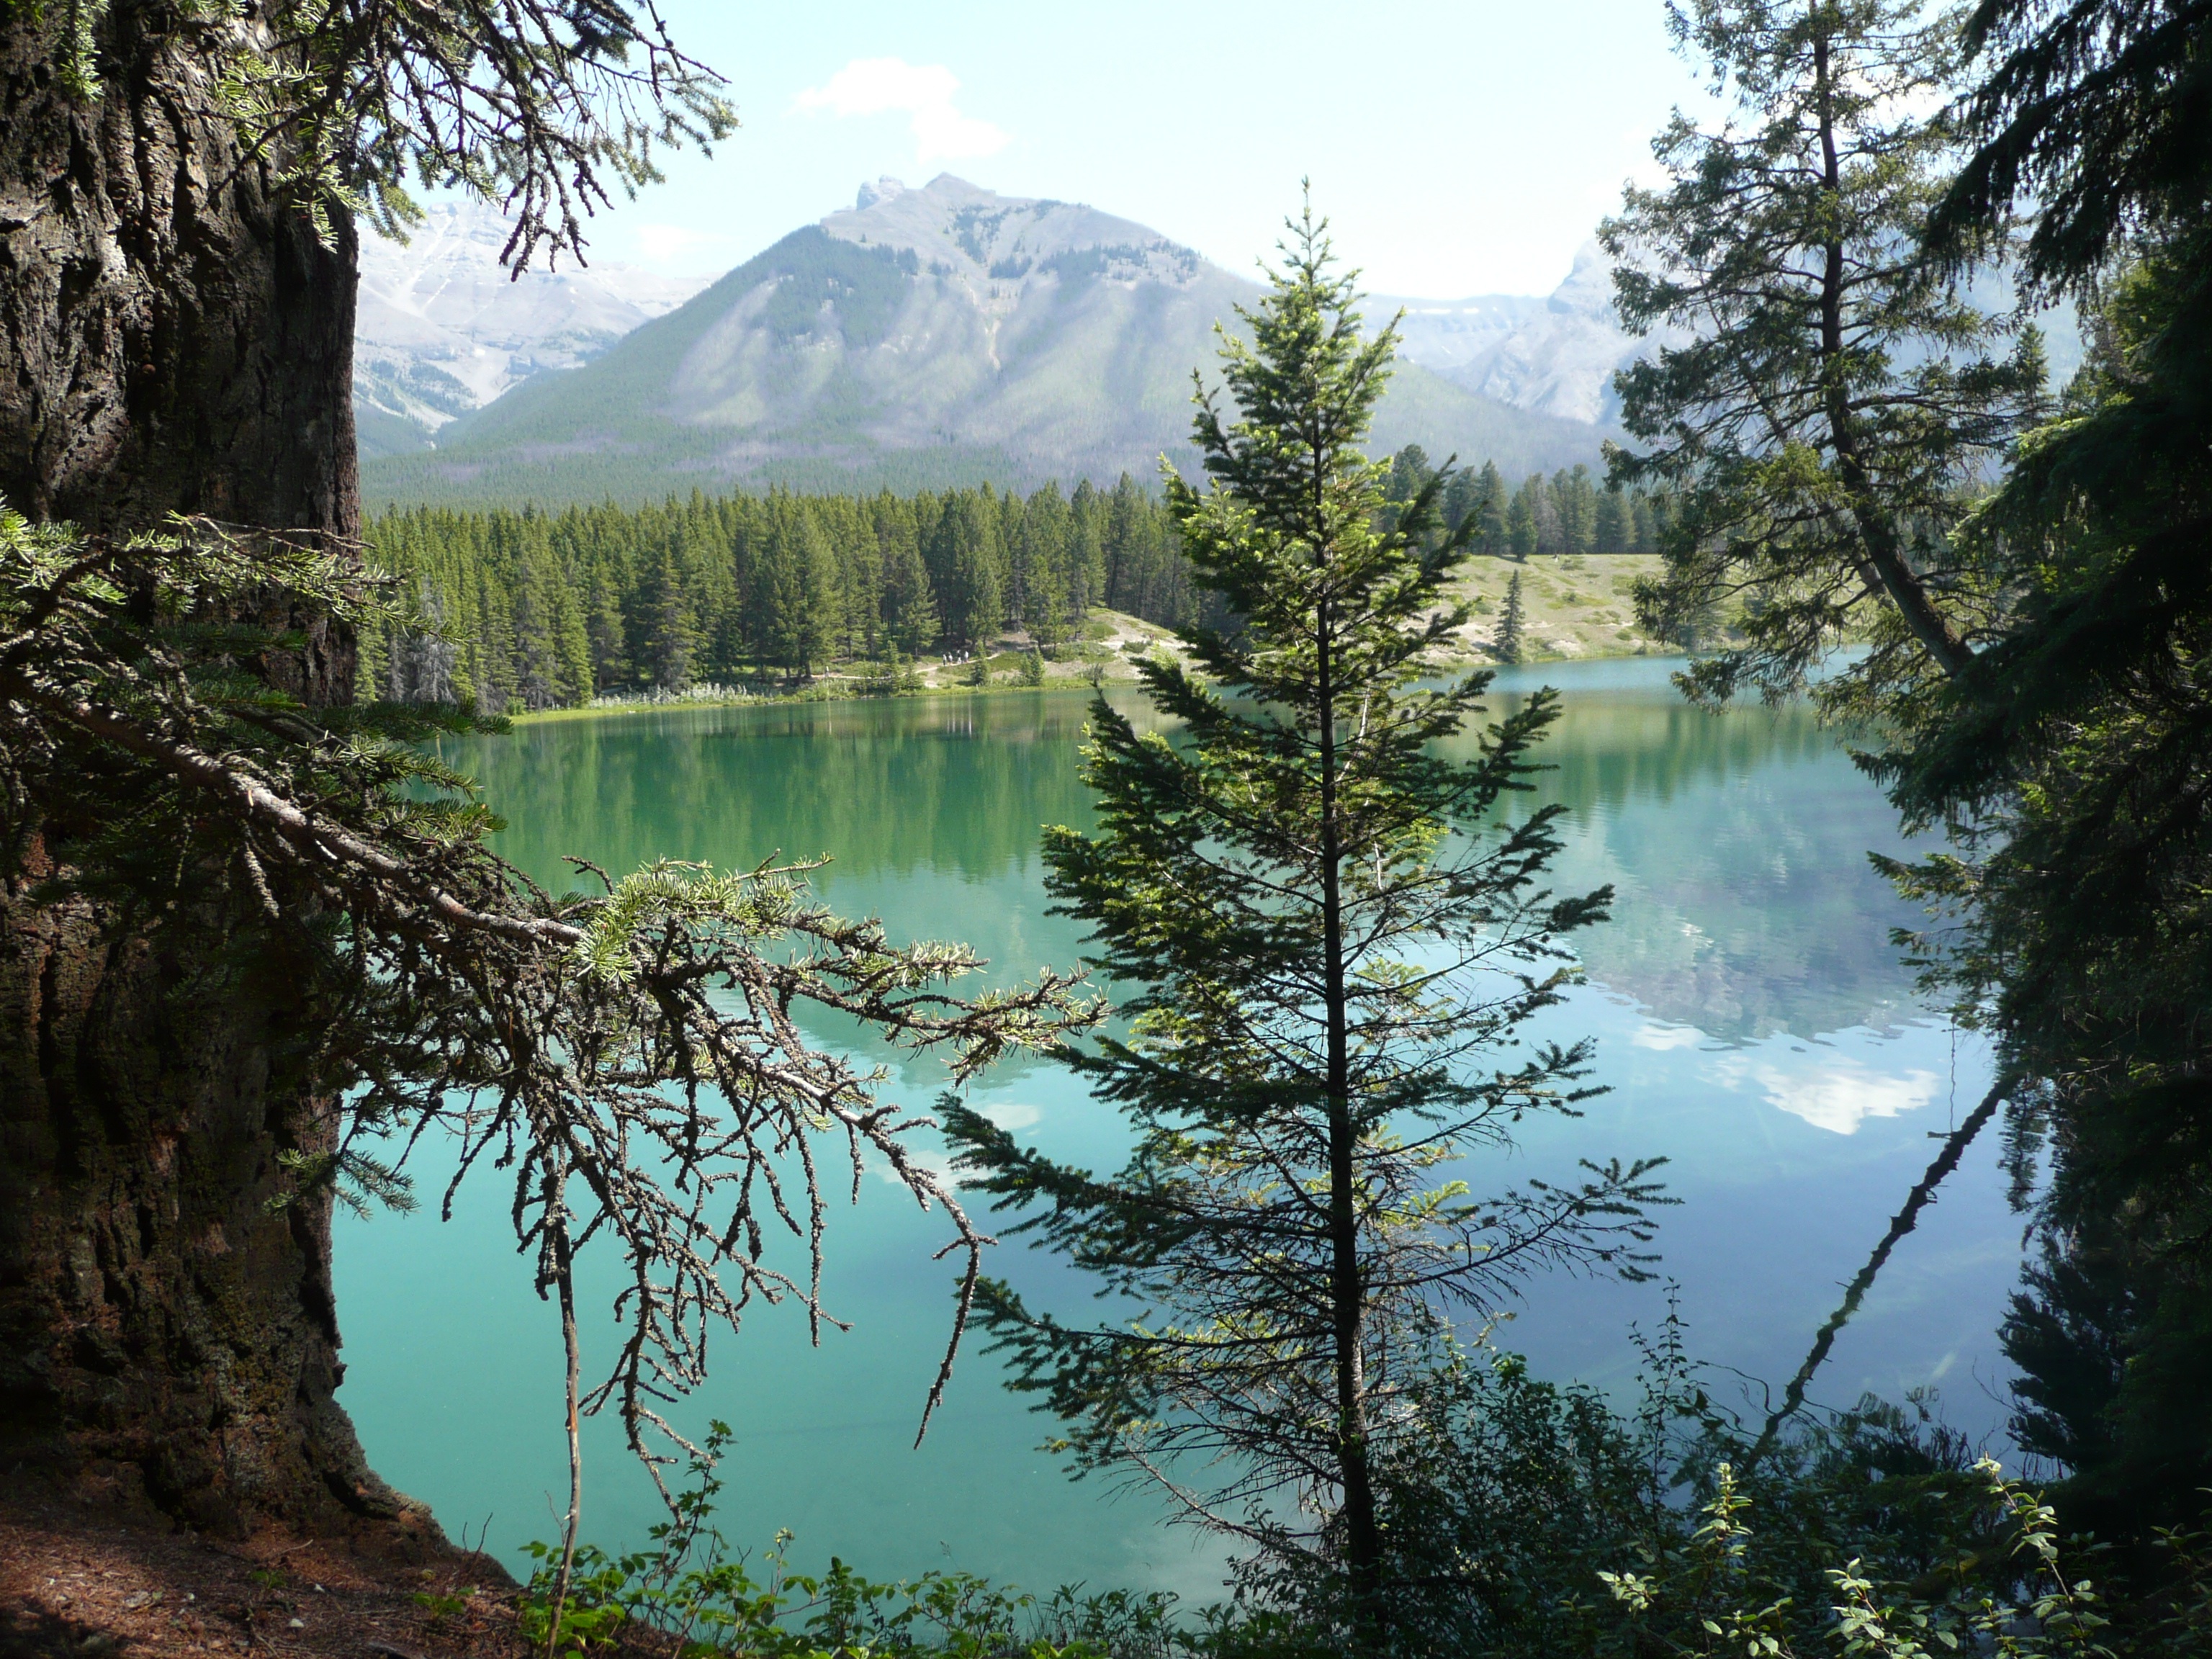
landscape, tree, forest, wilderness, mountain, lake, pond, reflection, scenery, rocky, reservoir, body of water, canada, mountain lake, alberta, loch, water feature, ecosystem, tarn, nature reserve